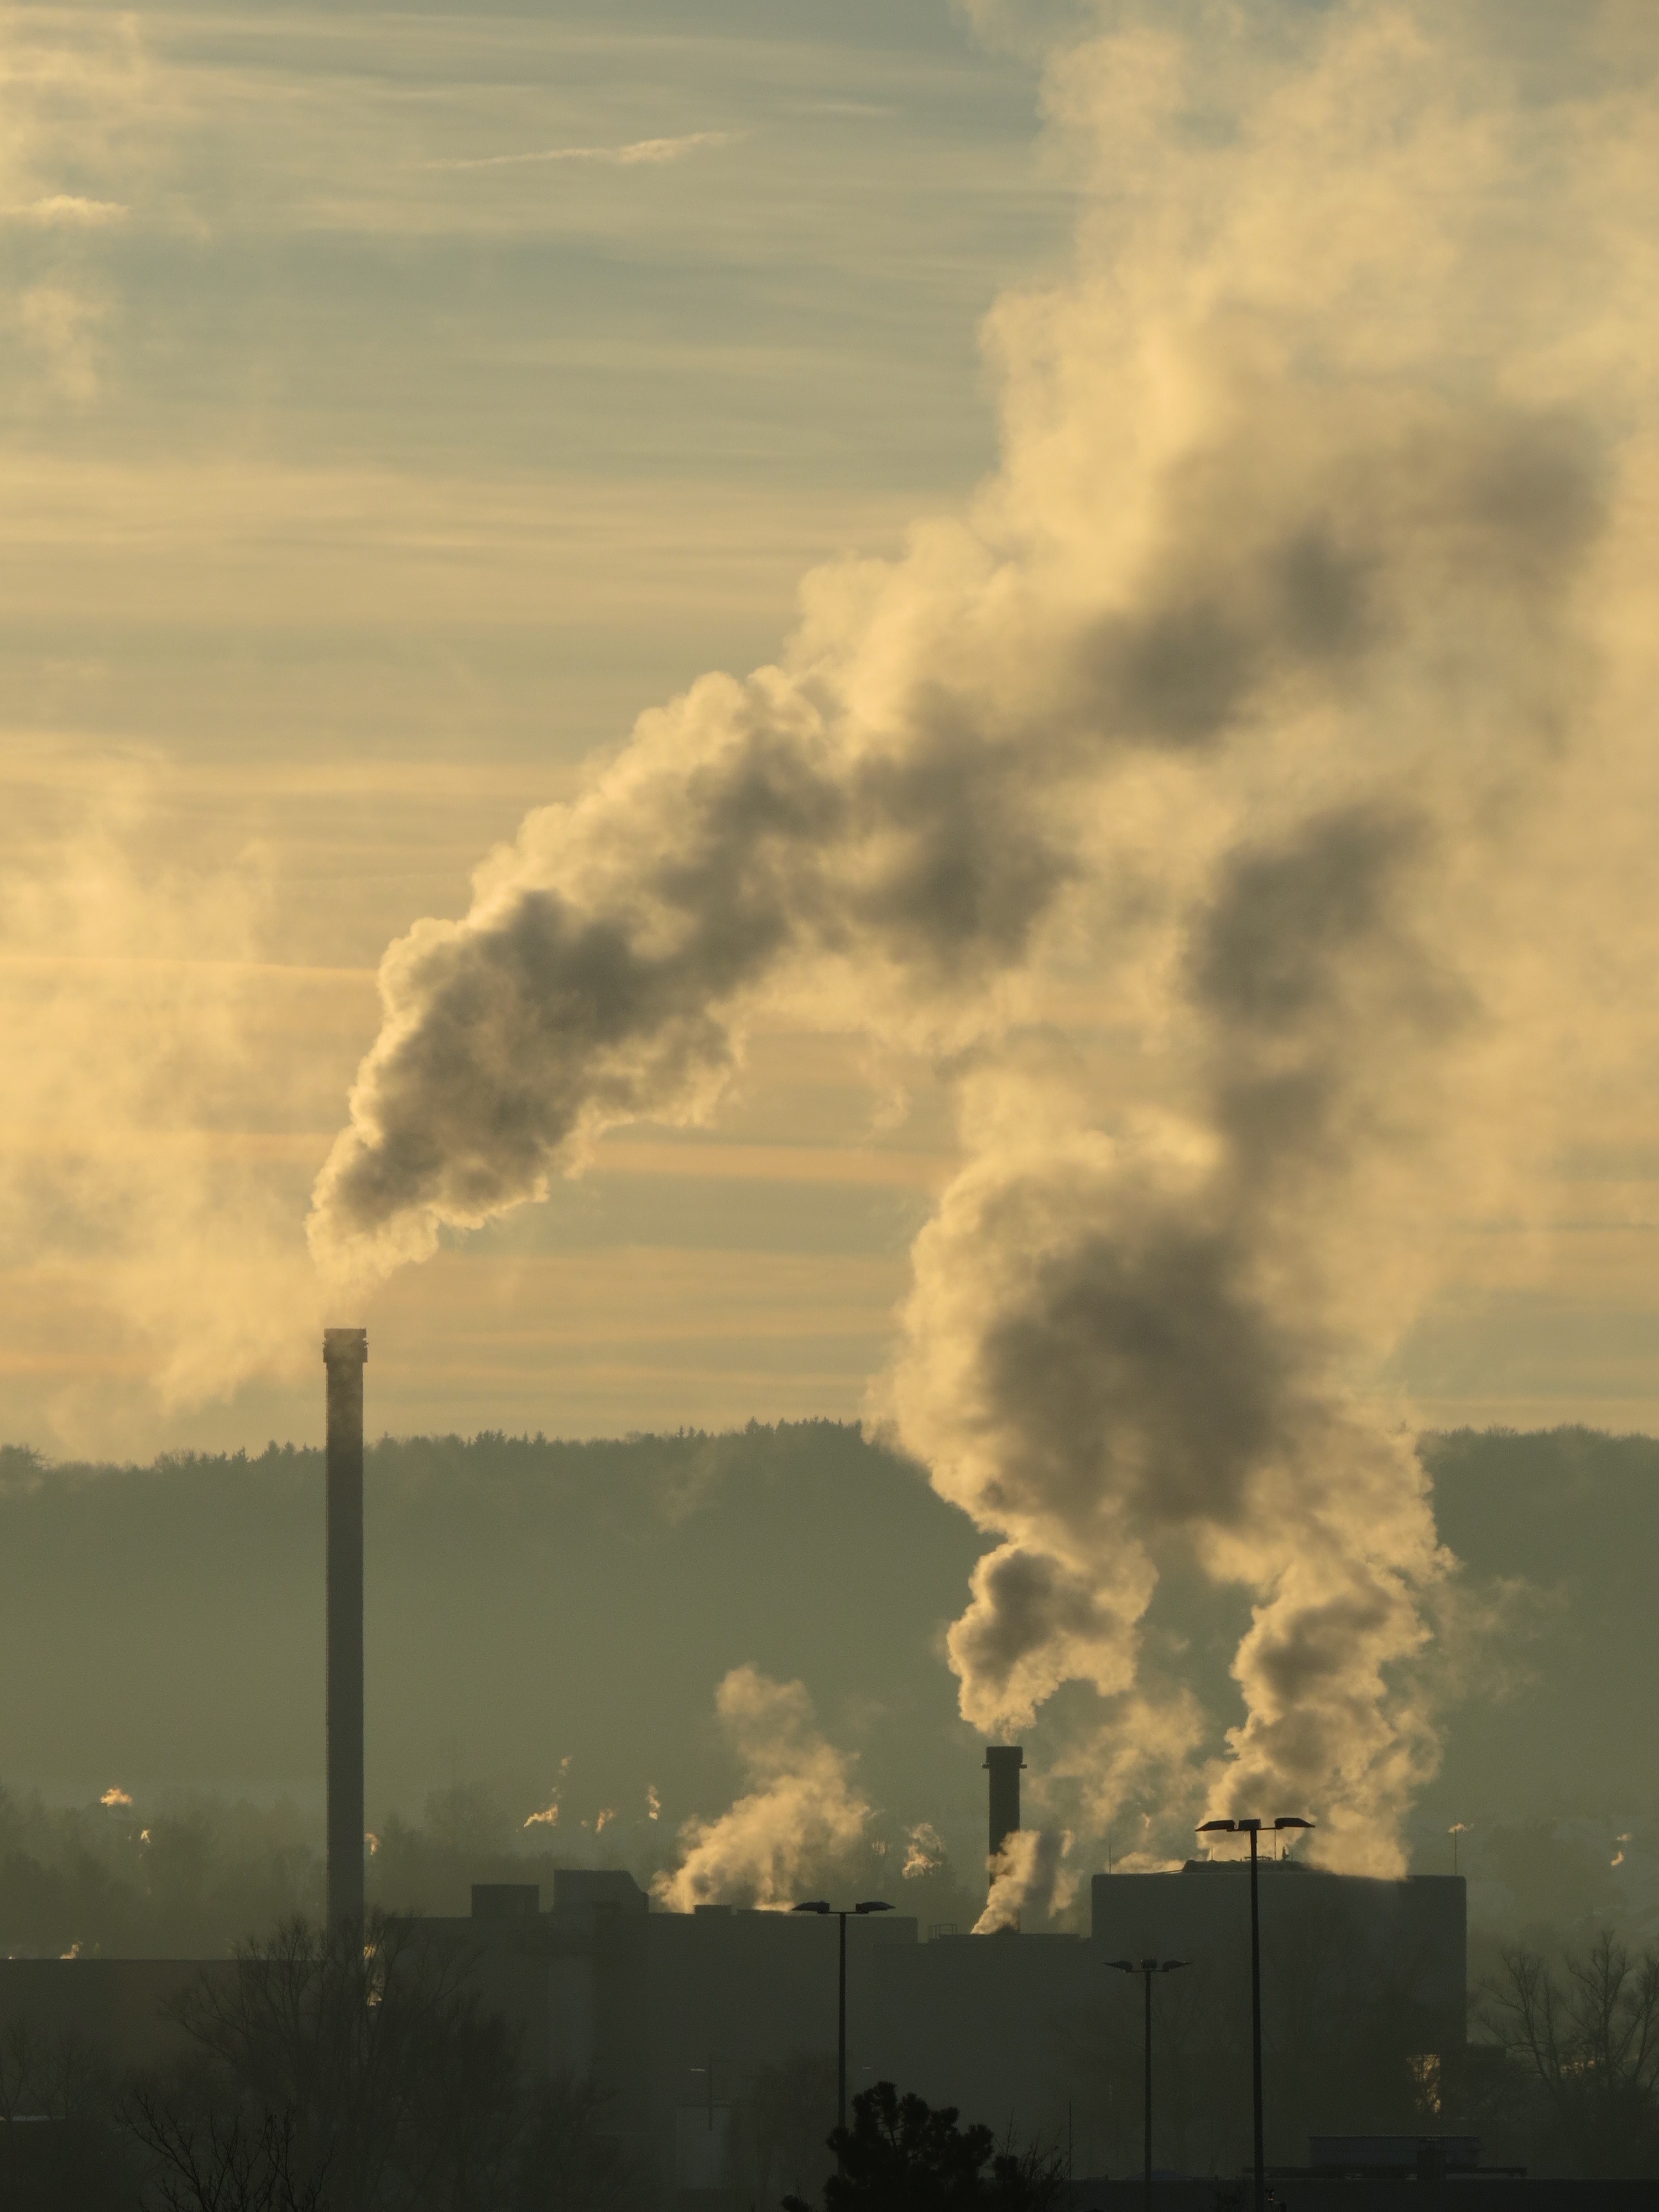
cloud, sky, sunset, sunlight, morning, dawn, atmosphere, smoke, dusk, evening, chimney, industry, smog, pollution, ulm, environmental protection, industrial plant, meteorological phenomenon, exhaust gases, atmospheric phenomenon, atmosphere of earth